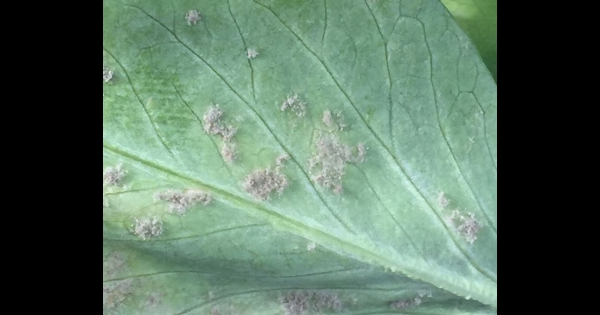
Plant: Grape
Disease: grape downy mildew